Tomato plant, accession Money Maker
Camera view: horizontal (90 deg, fisheye); turntable rotation: 270 degrees
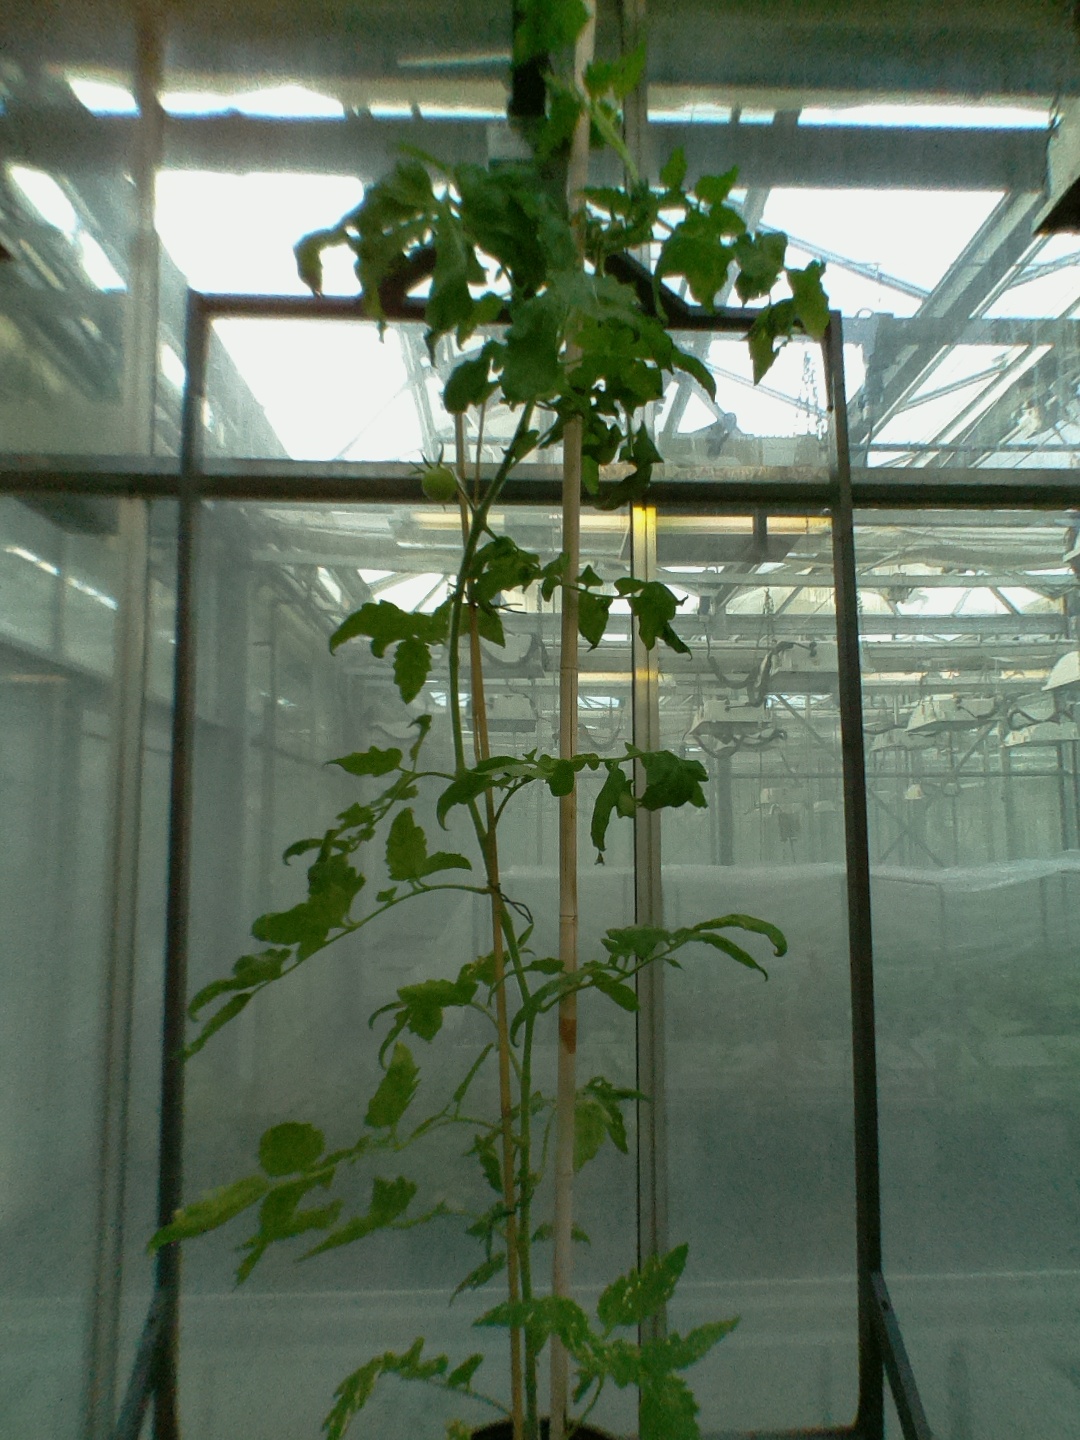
BBCH growth stage 71: 10%-20% of final fruit size